Mohegan Indians v. Connecticut

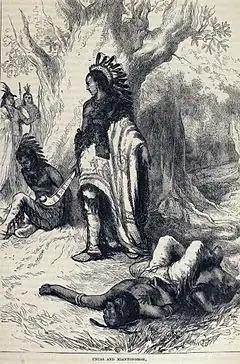
Uncas, portrayed as triumphant over a Narragansett enemy

Mohegan Indians v. Connecticut (1705–1773) was the first indigenous land rights litigation in history in a common law jurisdiction. James Youngblood Henderson, professor of law, calls the case "the first major legal test of indigenous tenure." Robert Clinton calls it the "first formal litigation of North American Indian rights."